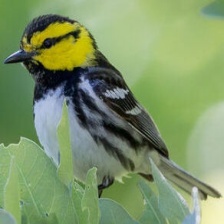
Species: GOLDEN CHEEKED WARBLER
Scientific name: SETOPHAGA CHRYSOPARIA